Yanagiman

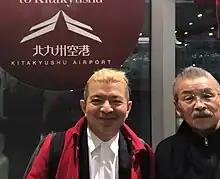
YANAGIMAN is on the left and Masami Sudda is on the right. (At the Kitakyushu Airport, 2017）

Yukiyasu Yanagi (born 9 November 1960), better known by his stage name YANAGIMAN is a Japanese musician, composer, songwriter, arranger and record producer from Kagoshima. He composed, wrote, arranged and produced music for various famous artists including Ketsumeishi, Funky Monkey Babys, Miriya Katou, Elephant Kashimashi and Usher, who is an American popular singer-songwriter. He leads the music band "1933 Ukulele All Stars" and is the bandmaster. He is a visiting professor at the Senzoku Gakuen College of Music and an adviser to the Matsumi High School since 2022. His blood type is B and lives in Tokyo since 1995.